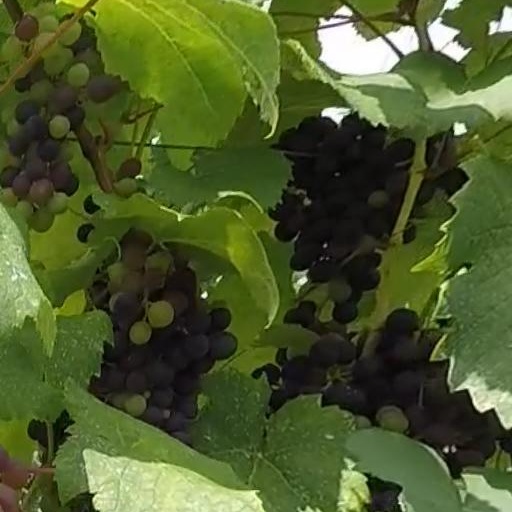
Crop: grape